Toghon Temür

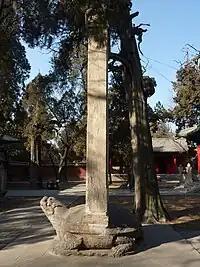
Monument in honor of the rebuilding of the Temple of Yan Hui in Qufu in Year 9 of the Zhizheng era (1349).

Pope John XXII and Pope Benedict XII successfully extended a network of Catholic churches throughout the Mongol Empire from Crimea to China between 1317 and 1343. The archbishop of Khanbaliq, John of Montecorvino, died in 1328. With the backing of Toghon Temür, the Alans wrote to Pope Benedict XII in 1336 asking for a new metropolitan. In 1338, the pope sent back the embassy headed by Giovanni de' Marignolli, who stayed at Beijing three or four years. They brought gifts for Toghon Temür that included fine European horses.